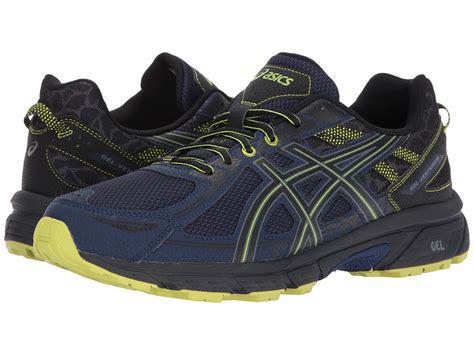
Brand: Asics
Model: Gel Venture 6